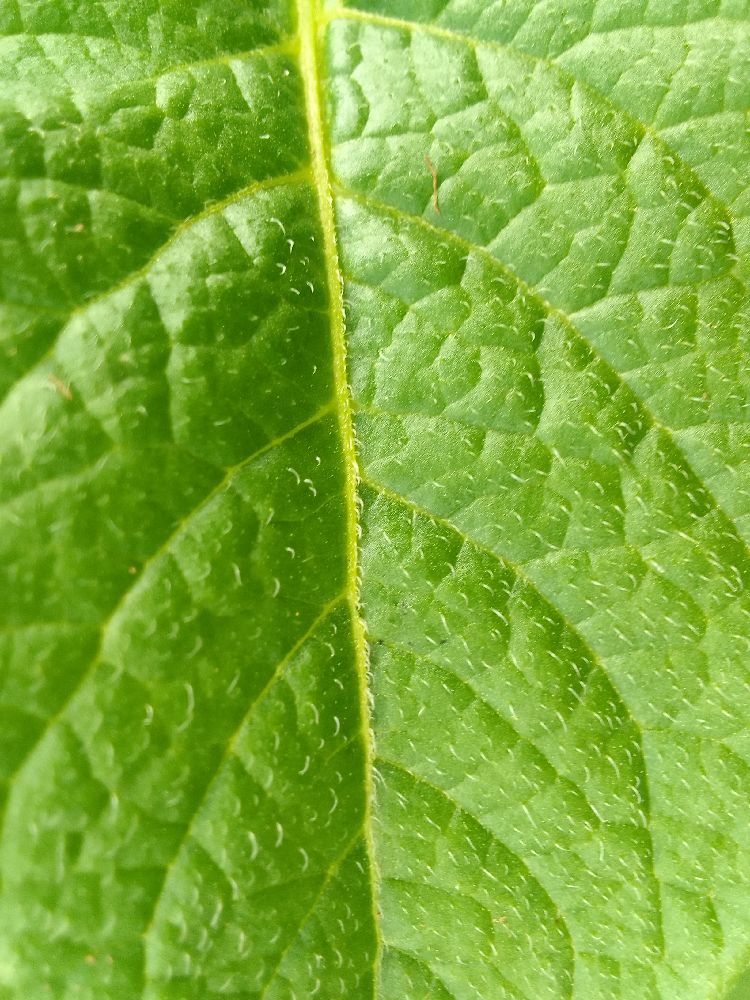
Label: Healthy